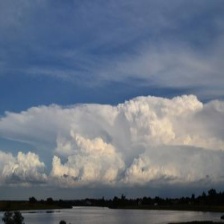
Cloud type: Cumulus